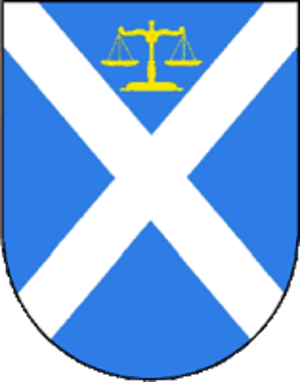
Une commune urbaine est la désignation officielle d'un certain type de localité à caractère urbain, utilisée en Biélorussie et dans 9 autres pays issus de l'ancienne Union soviétique.
Ianavitchy ou Ianovitchi est une commune urbaine de la voblast de Vitebsk, en Biélorussie. Sa population s'élevait à 752 habitants en 2017.